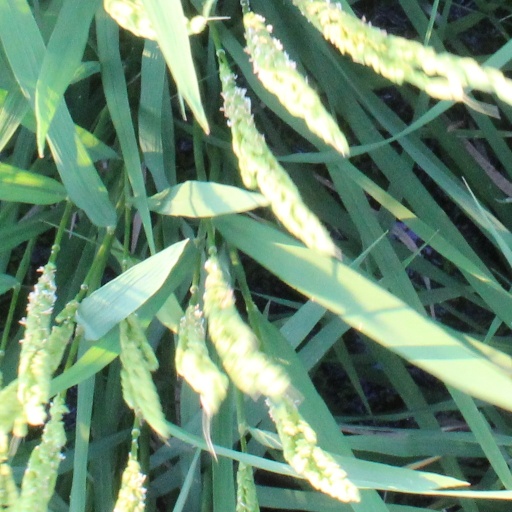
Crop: rice